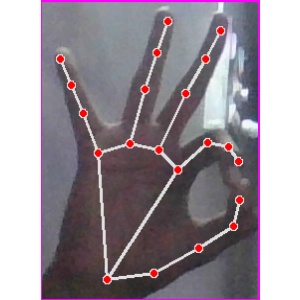
अक्षर: ण